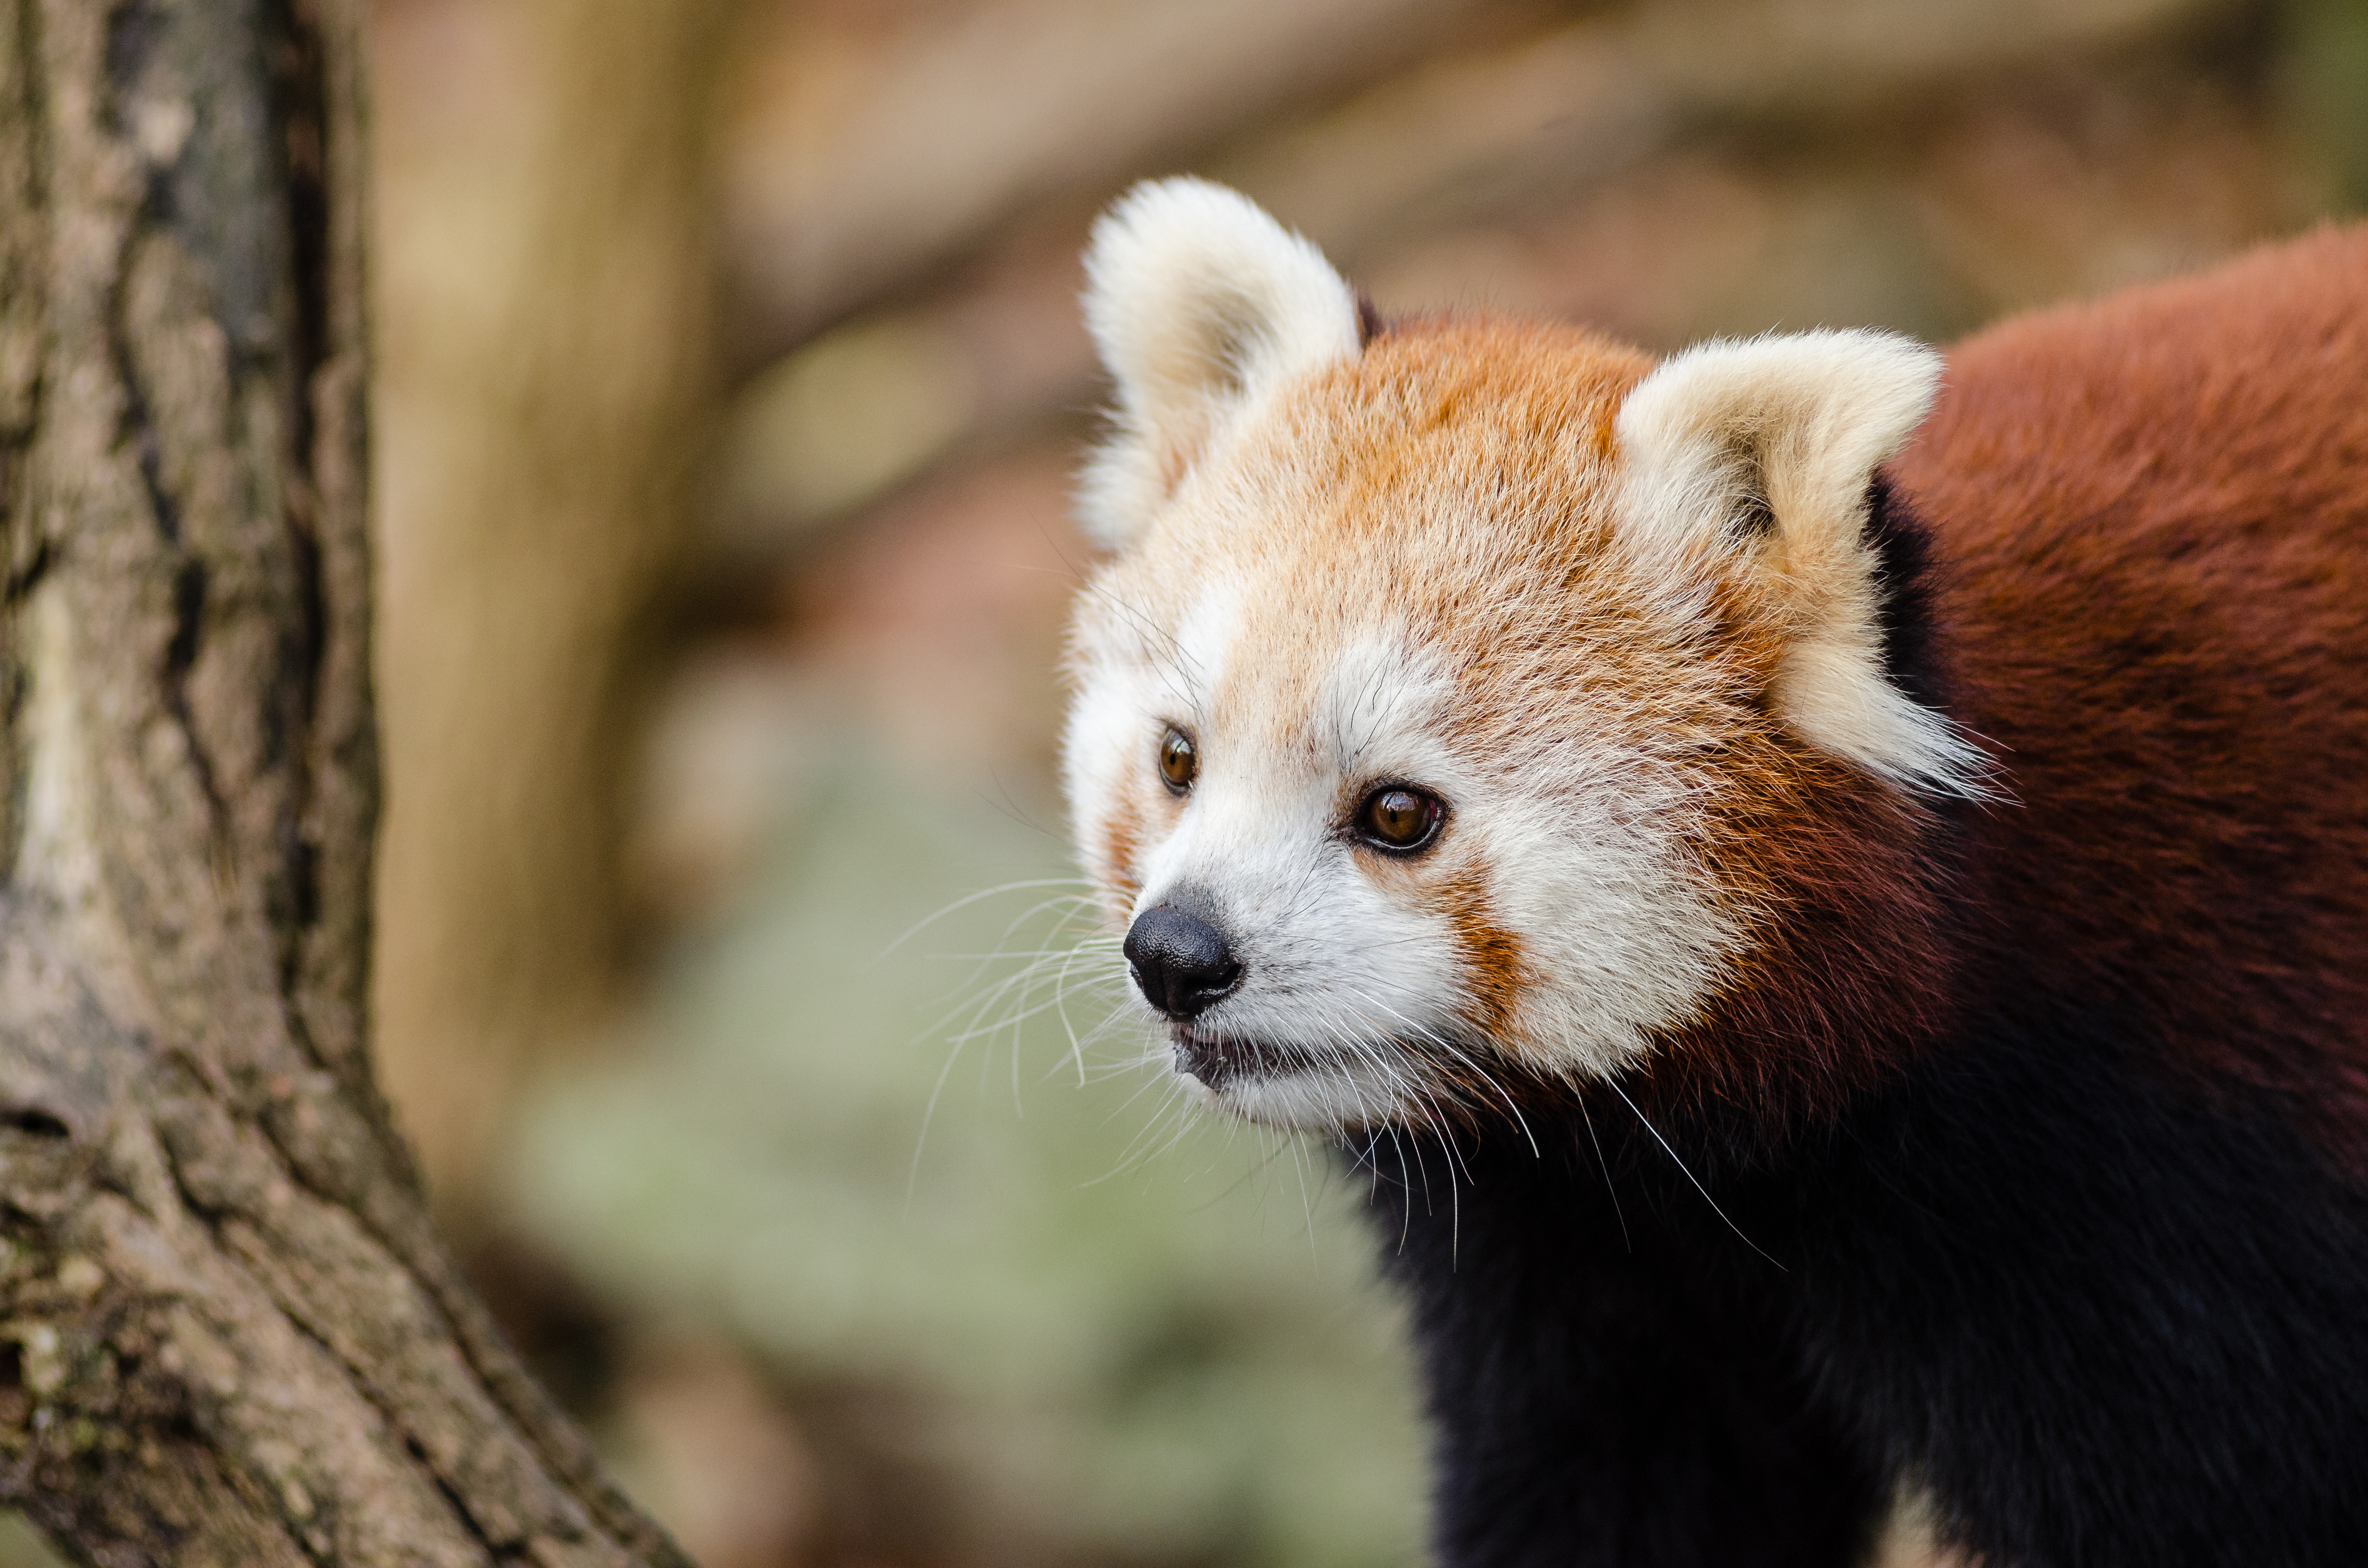
tree, nature, bokeh, vintage, sweet, fall, feet, animal, cute, female, wildlife, zoo, fur, orange, young, green, high, red, foot, autumn, mammal, nikon, fauna, red panda, panda, 2015, face, nose, whiskers, paw, tail, animals, ears, endangered, vertebrate, germany, deutschland, herbst, natur, paws, tier, iso, fell, gesicht, baum, adorable, bamboo, d7000, roter, kleiner, niedlich, sues, suess, species, bedrohte, tierart, tierpark, weiblich, jungtier, jung, ohren, schwanz, nase, bedroht, ailurus, fulgens, mozilla, firefox, gr n, s s, carnivoran